Copenhill

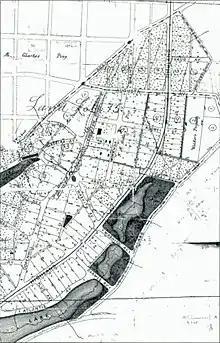
Plan for Copenhill Park, 1887

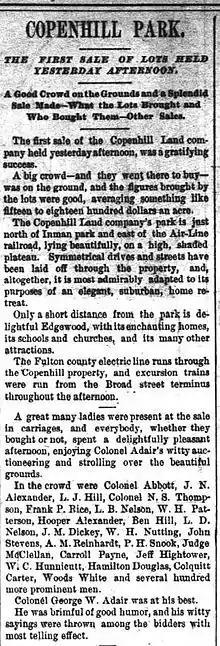
Article about first sale of lots, 1890

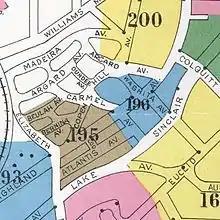
Copenhill 1917

Copenhill, Copenhill Park, or Copen Hill, was a neighborhood of Atlanta, Georgia, United States. It was located largely where the Carter Center now sits, and now forms part of the Poncey-Highland neighborhood.